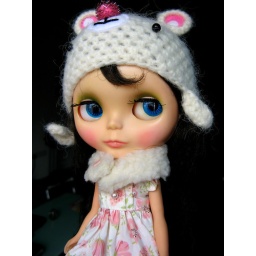
She is getting prettier and prettier......I love her very much........ Love this bear hat made by Kir! ^___^